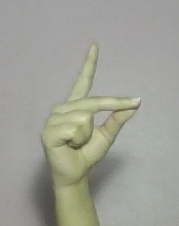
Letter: ta